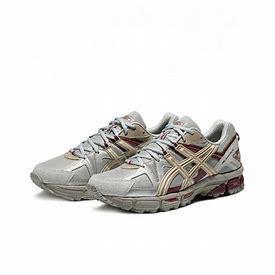
Brand: Asics
Model: Gel Kahana 8